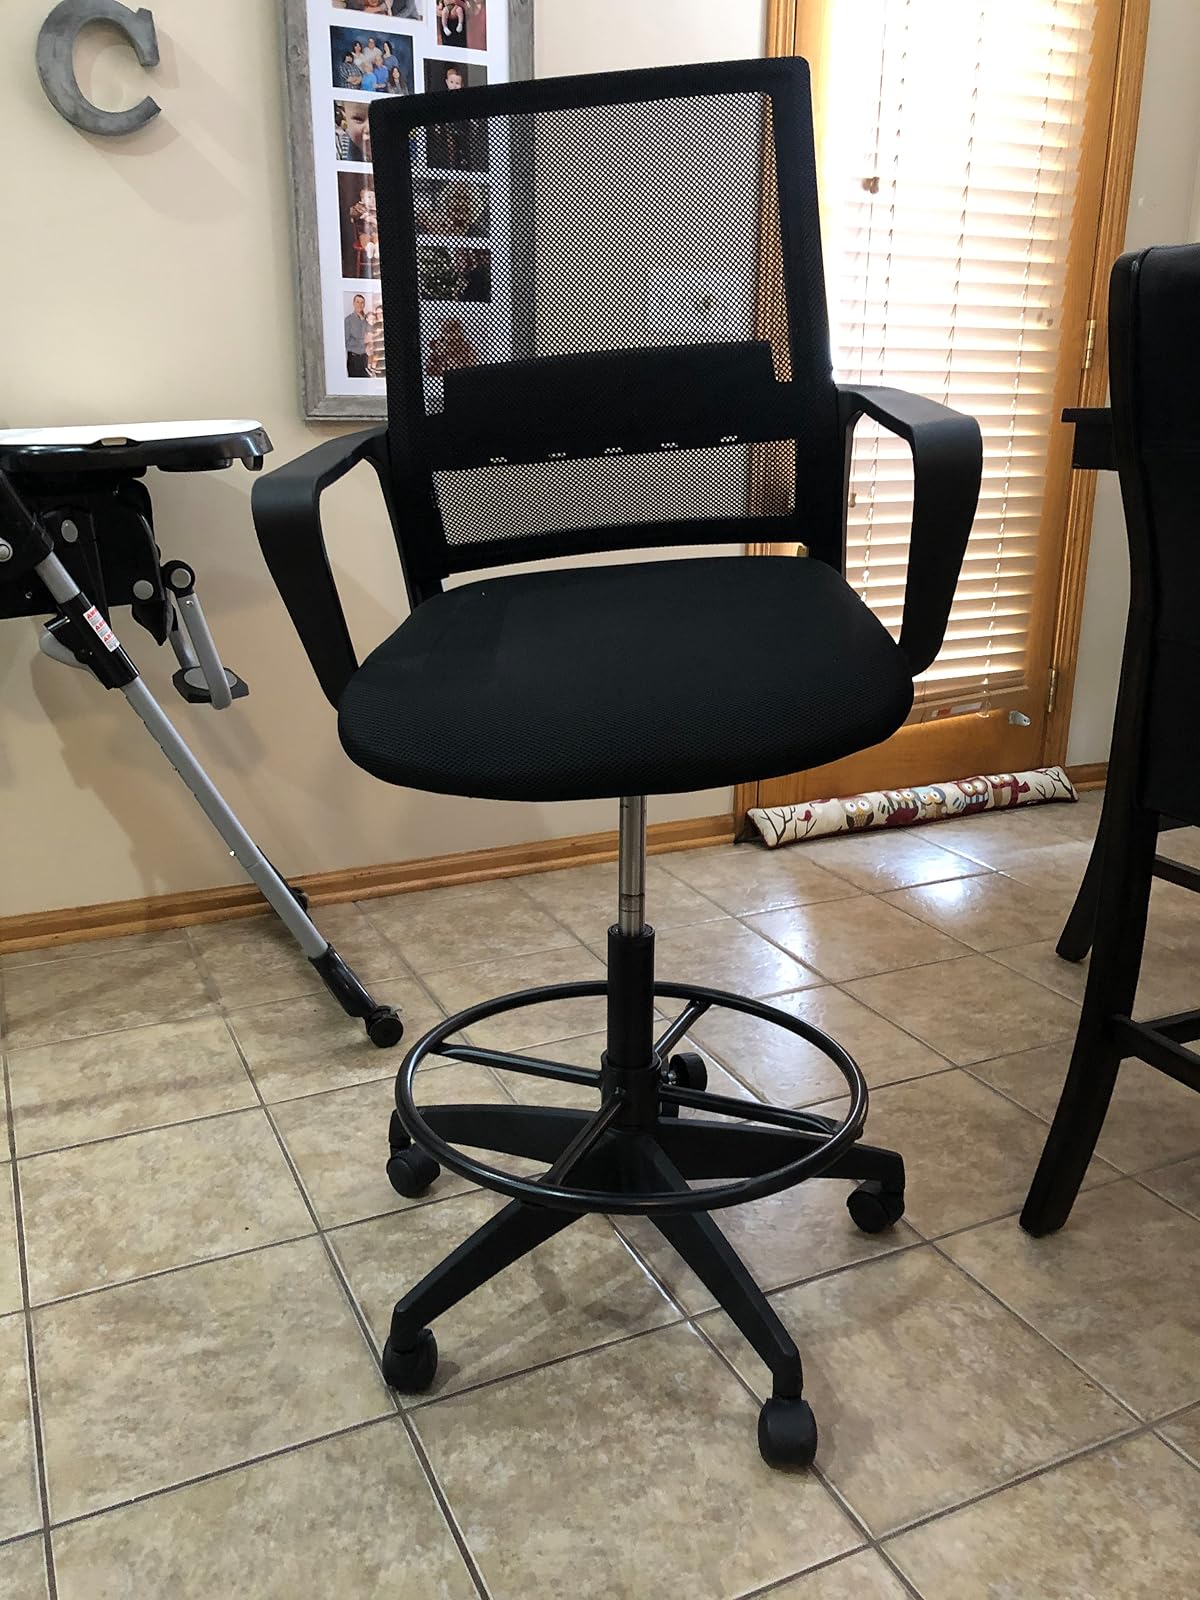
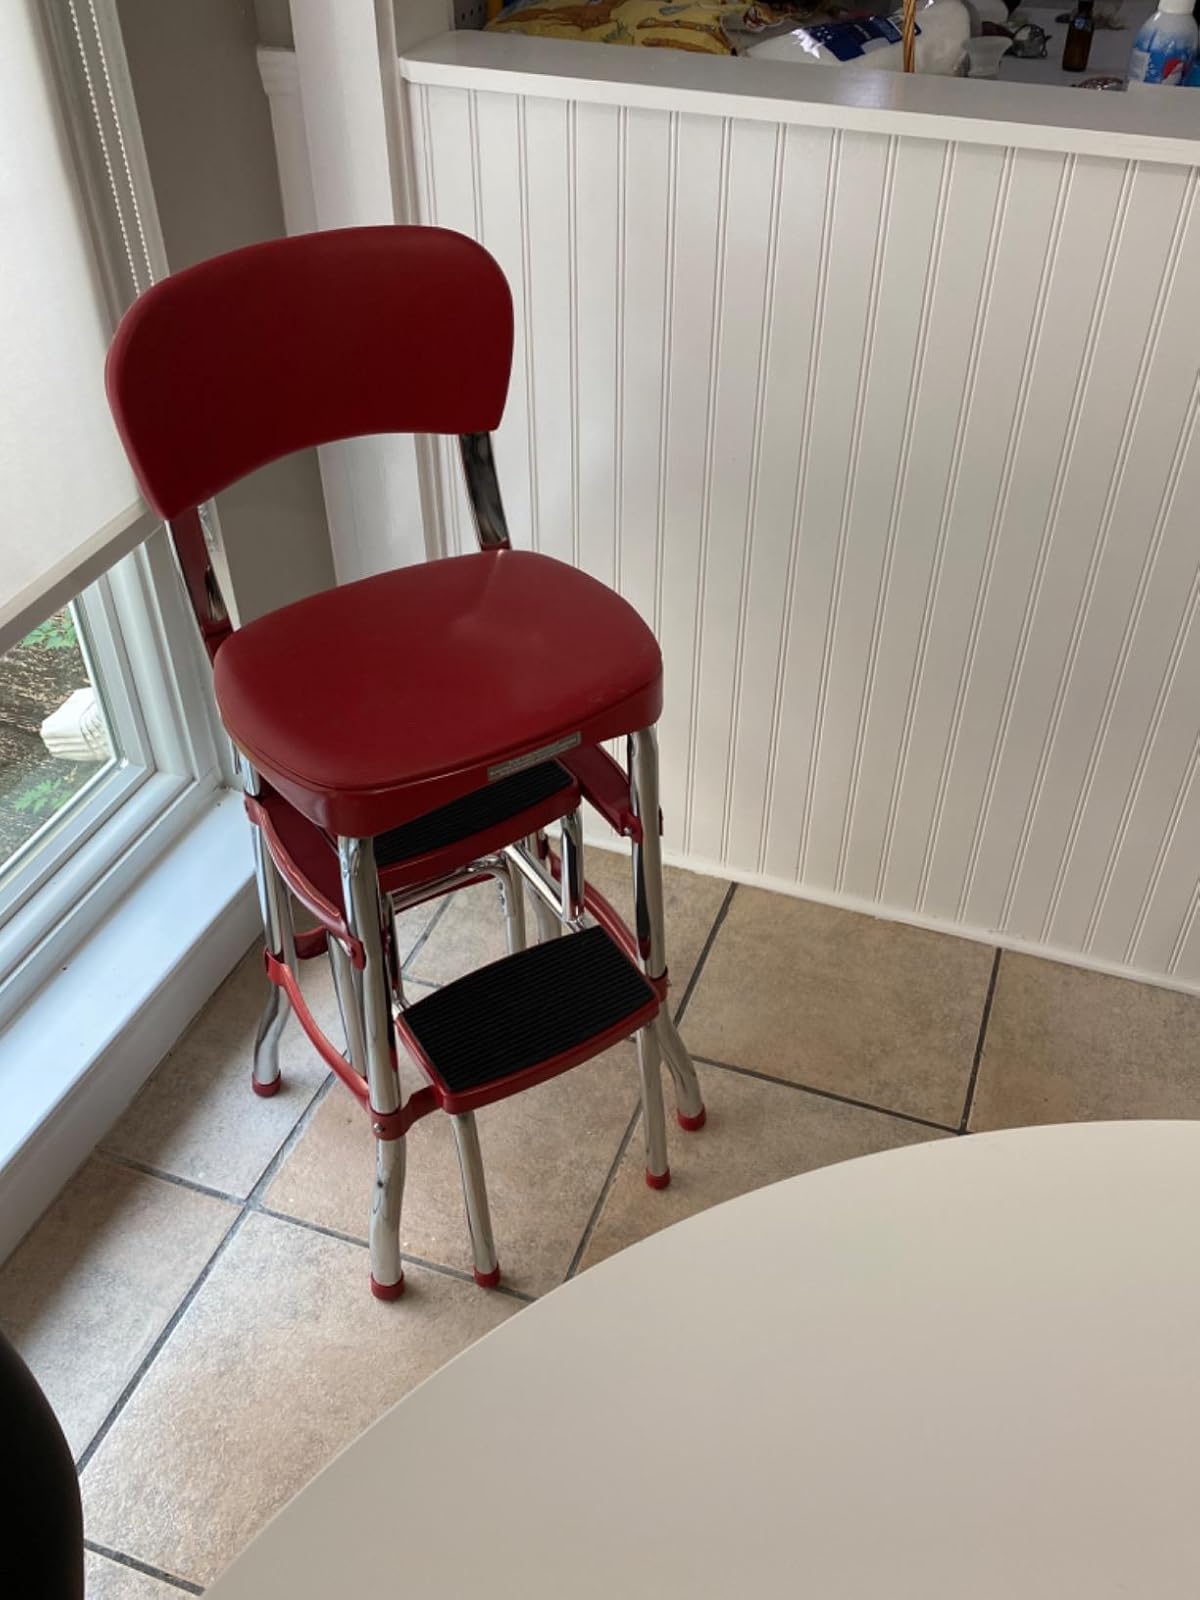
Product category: items_chair
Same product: no